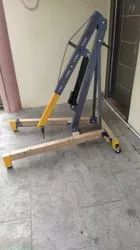
Label: Hand_Hydraulic_Shop_Floor_Crane